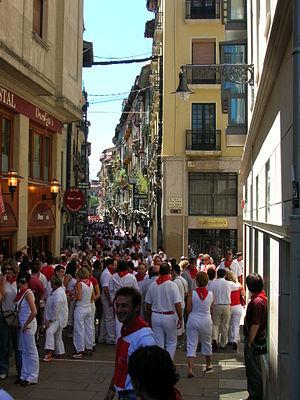
Les fêtes de San Fermín, ou Sanfermines, sont les fêtes célébrées annuellement du 6 au 14 juillet, à Pampelune, capitale de la Navarre, en l’honneur du saint patron de la communauté forale, Firmin d'Amiens.